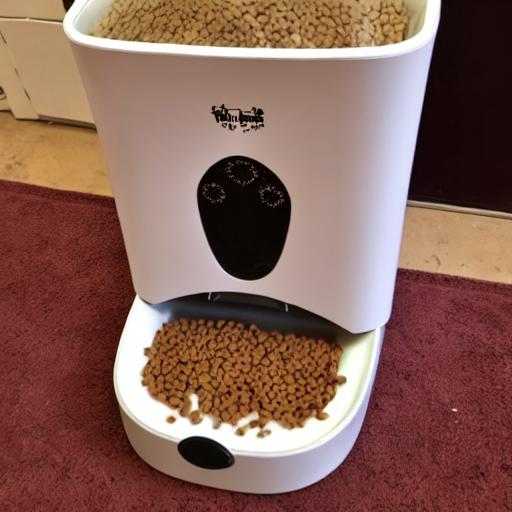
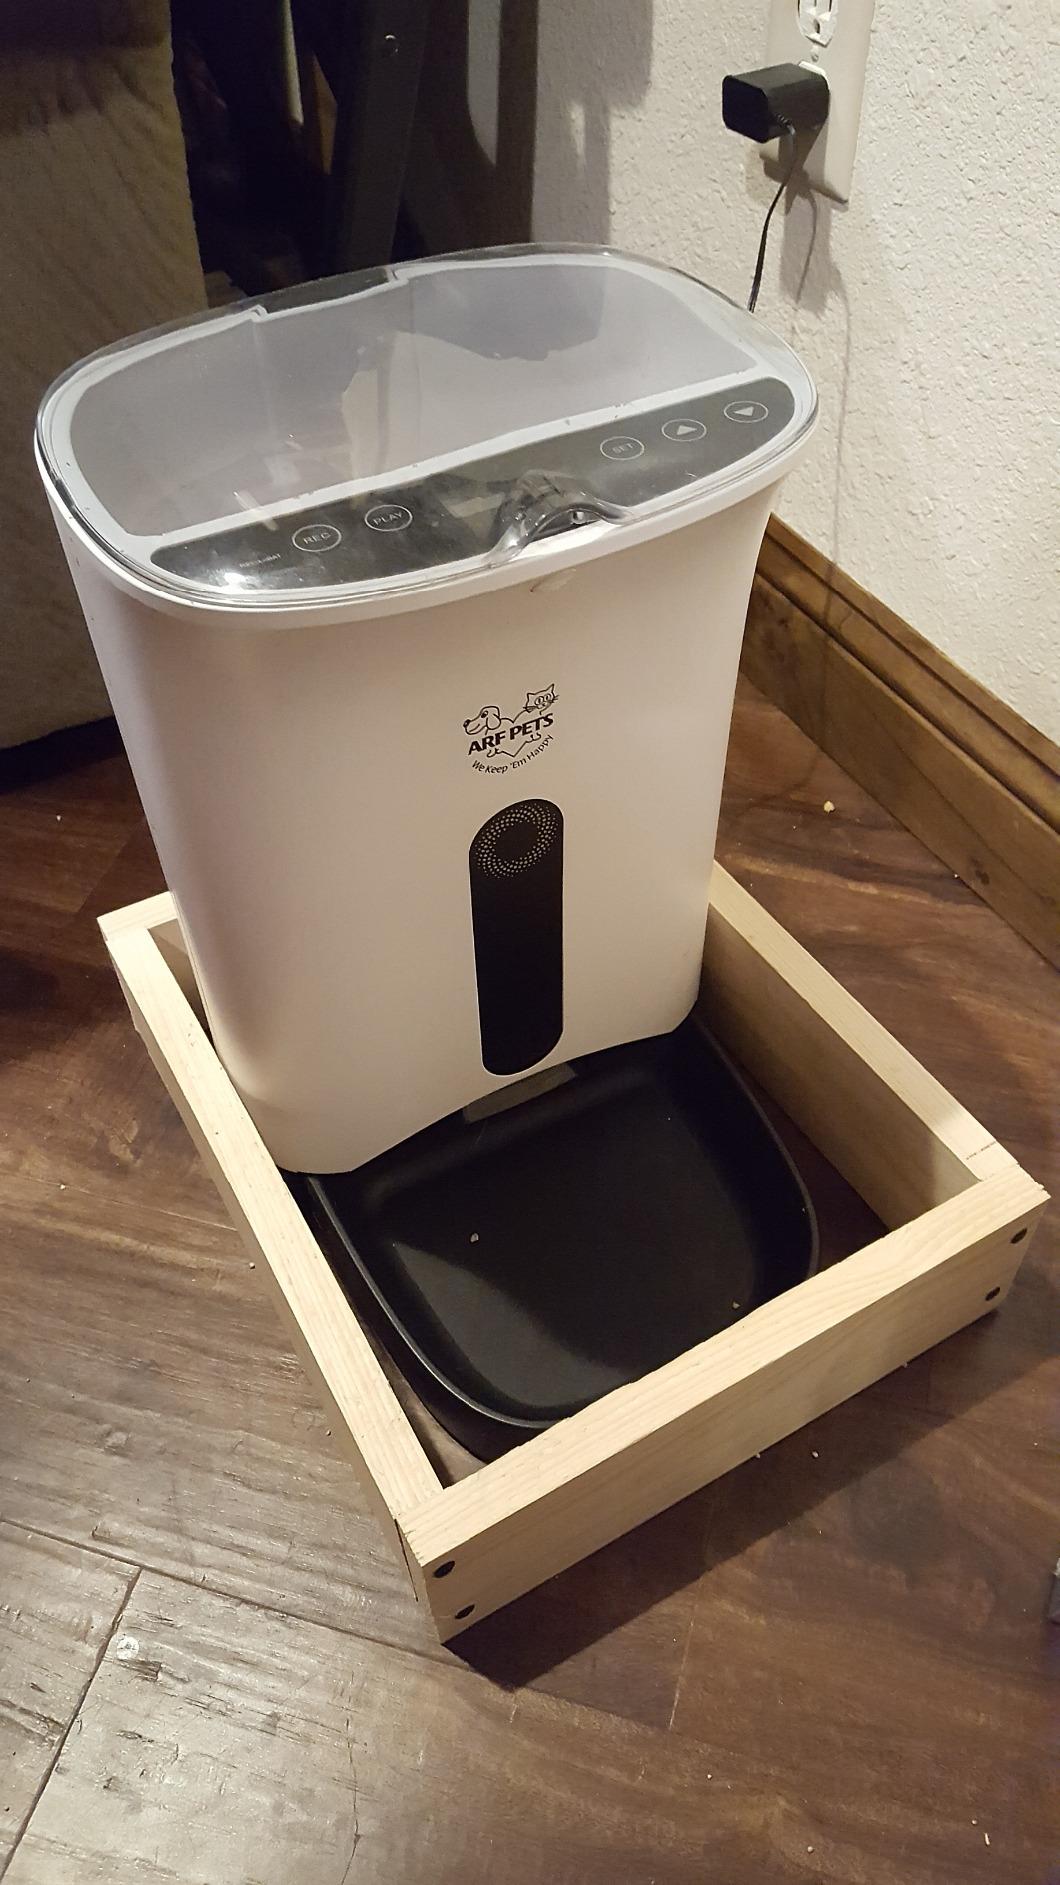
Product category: items_feeder
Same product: no